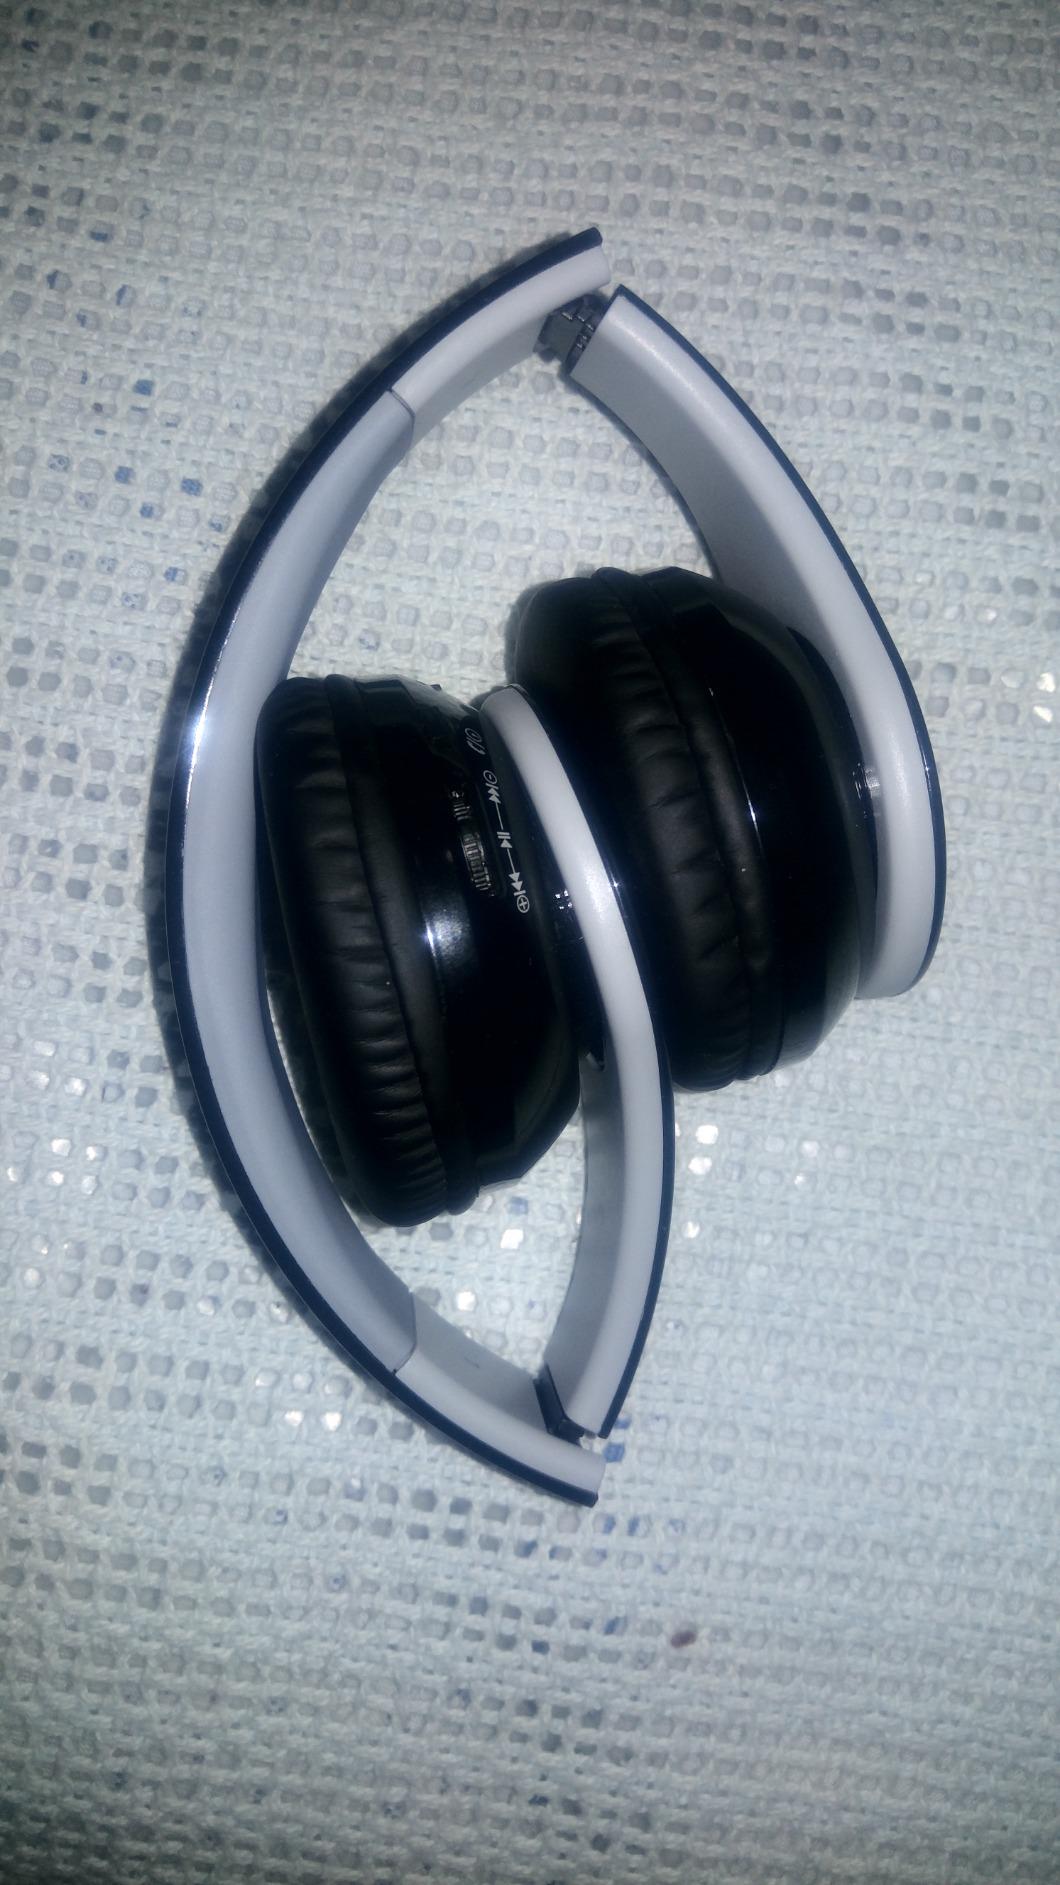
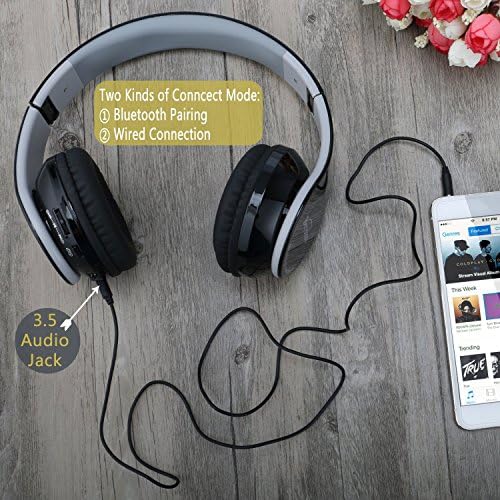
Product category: headphones
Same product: yes